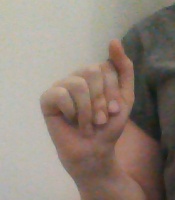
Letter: saad